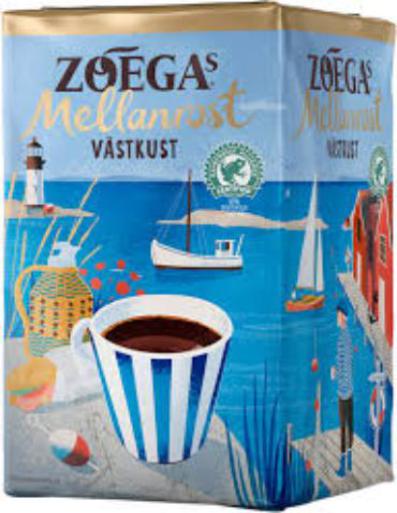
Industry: Food